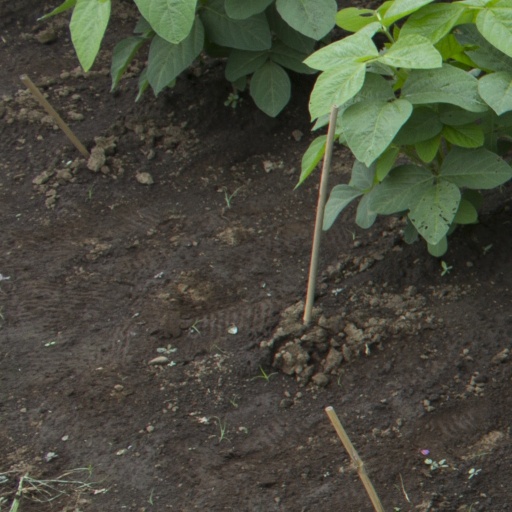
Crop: soybean